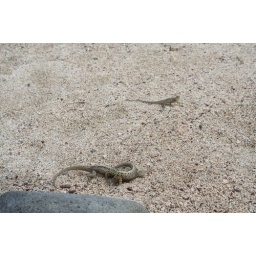
The two boys are fighting over the girl in the back...